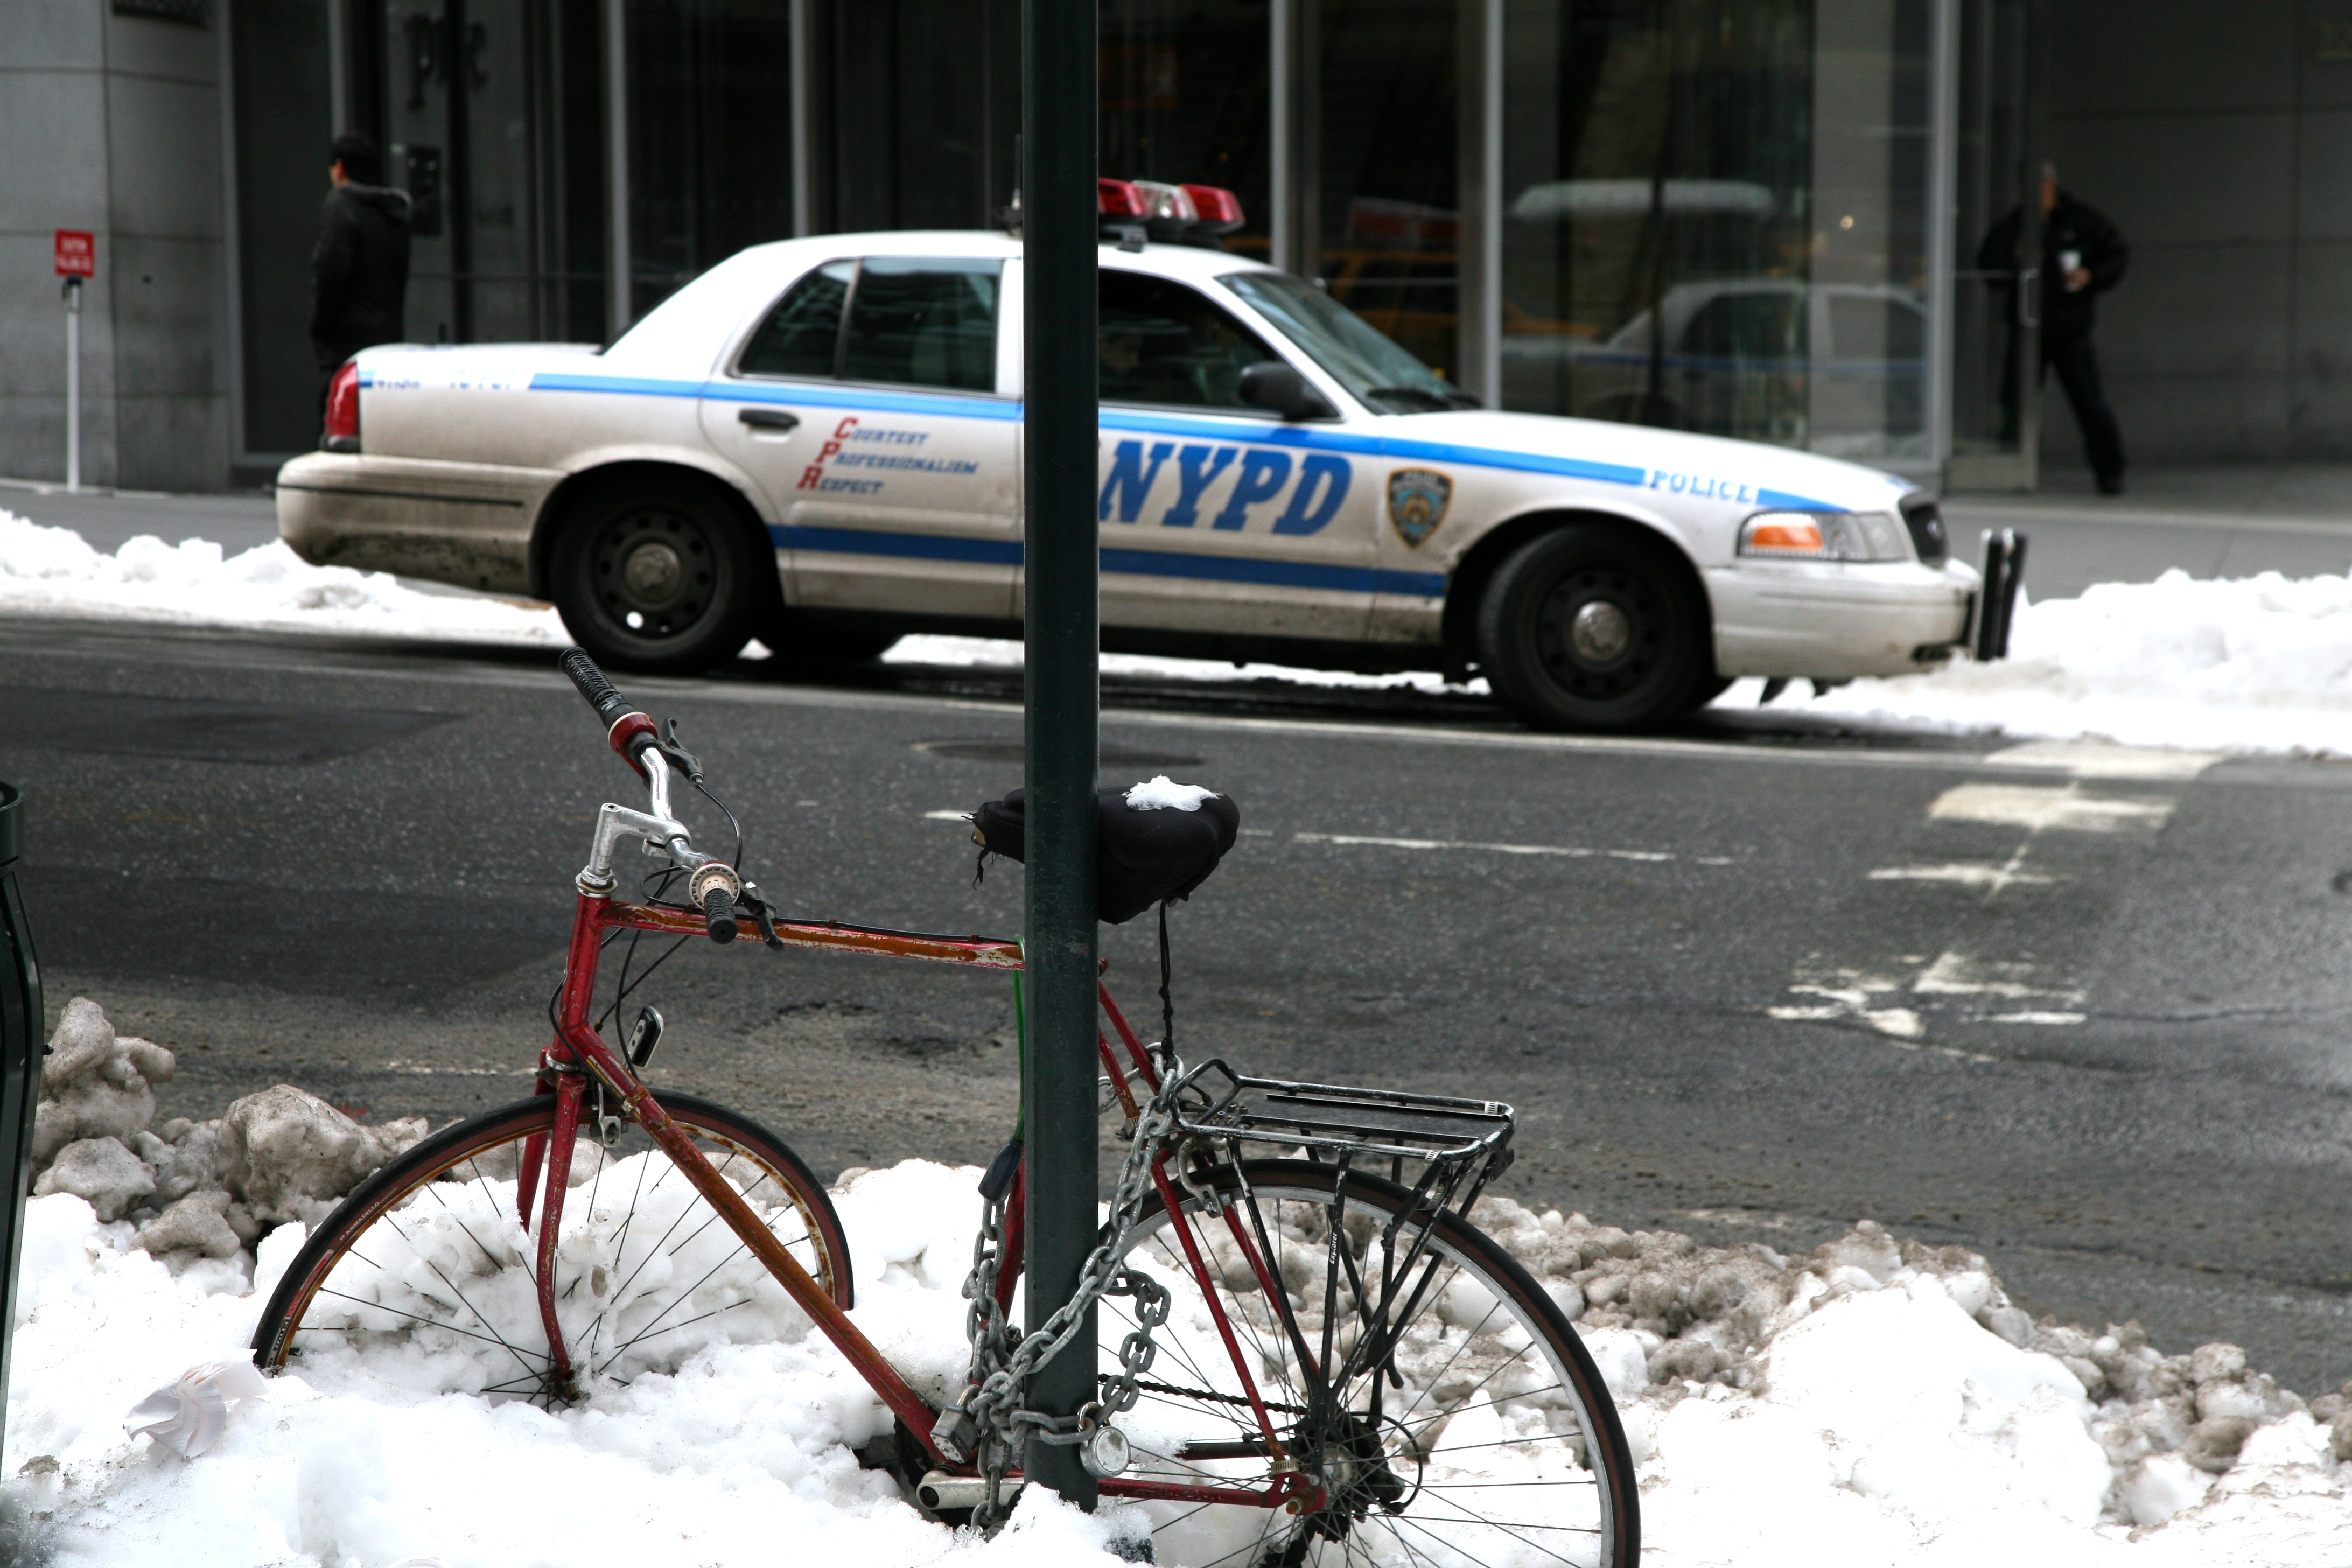
snow, winter, bicycle, bike, manhattan, vehicle, nyc, weather, lane, neige, newyork, newyorkcity, ny, velo, police, midtown, nypd, midtowneast, madisonave, luxury vehicle